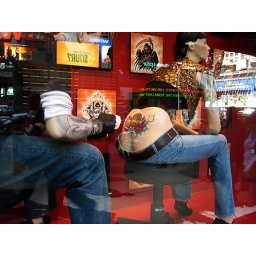
They have this very detailed display of a female mannequin getting a tattoo from a male mannequin in the window. Uh huh.